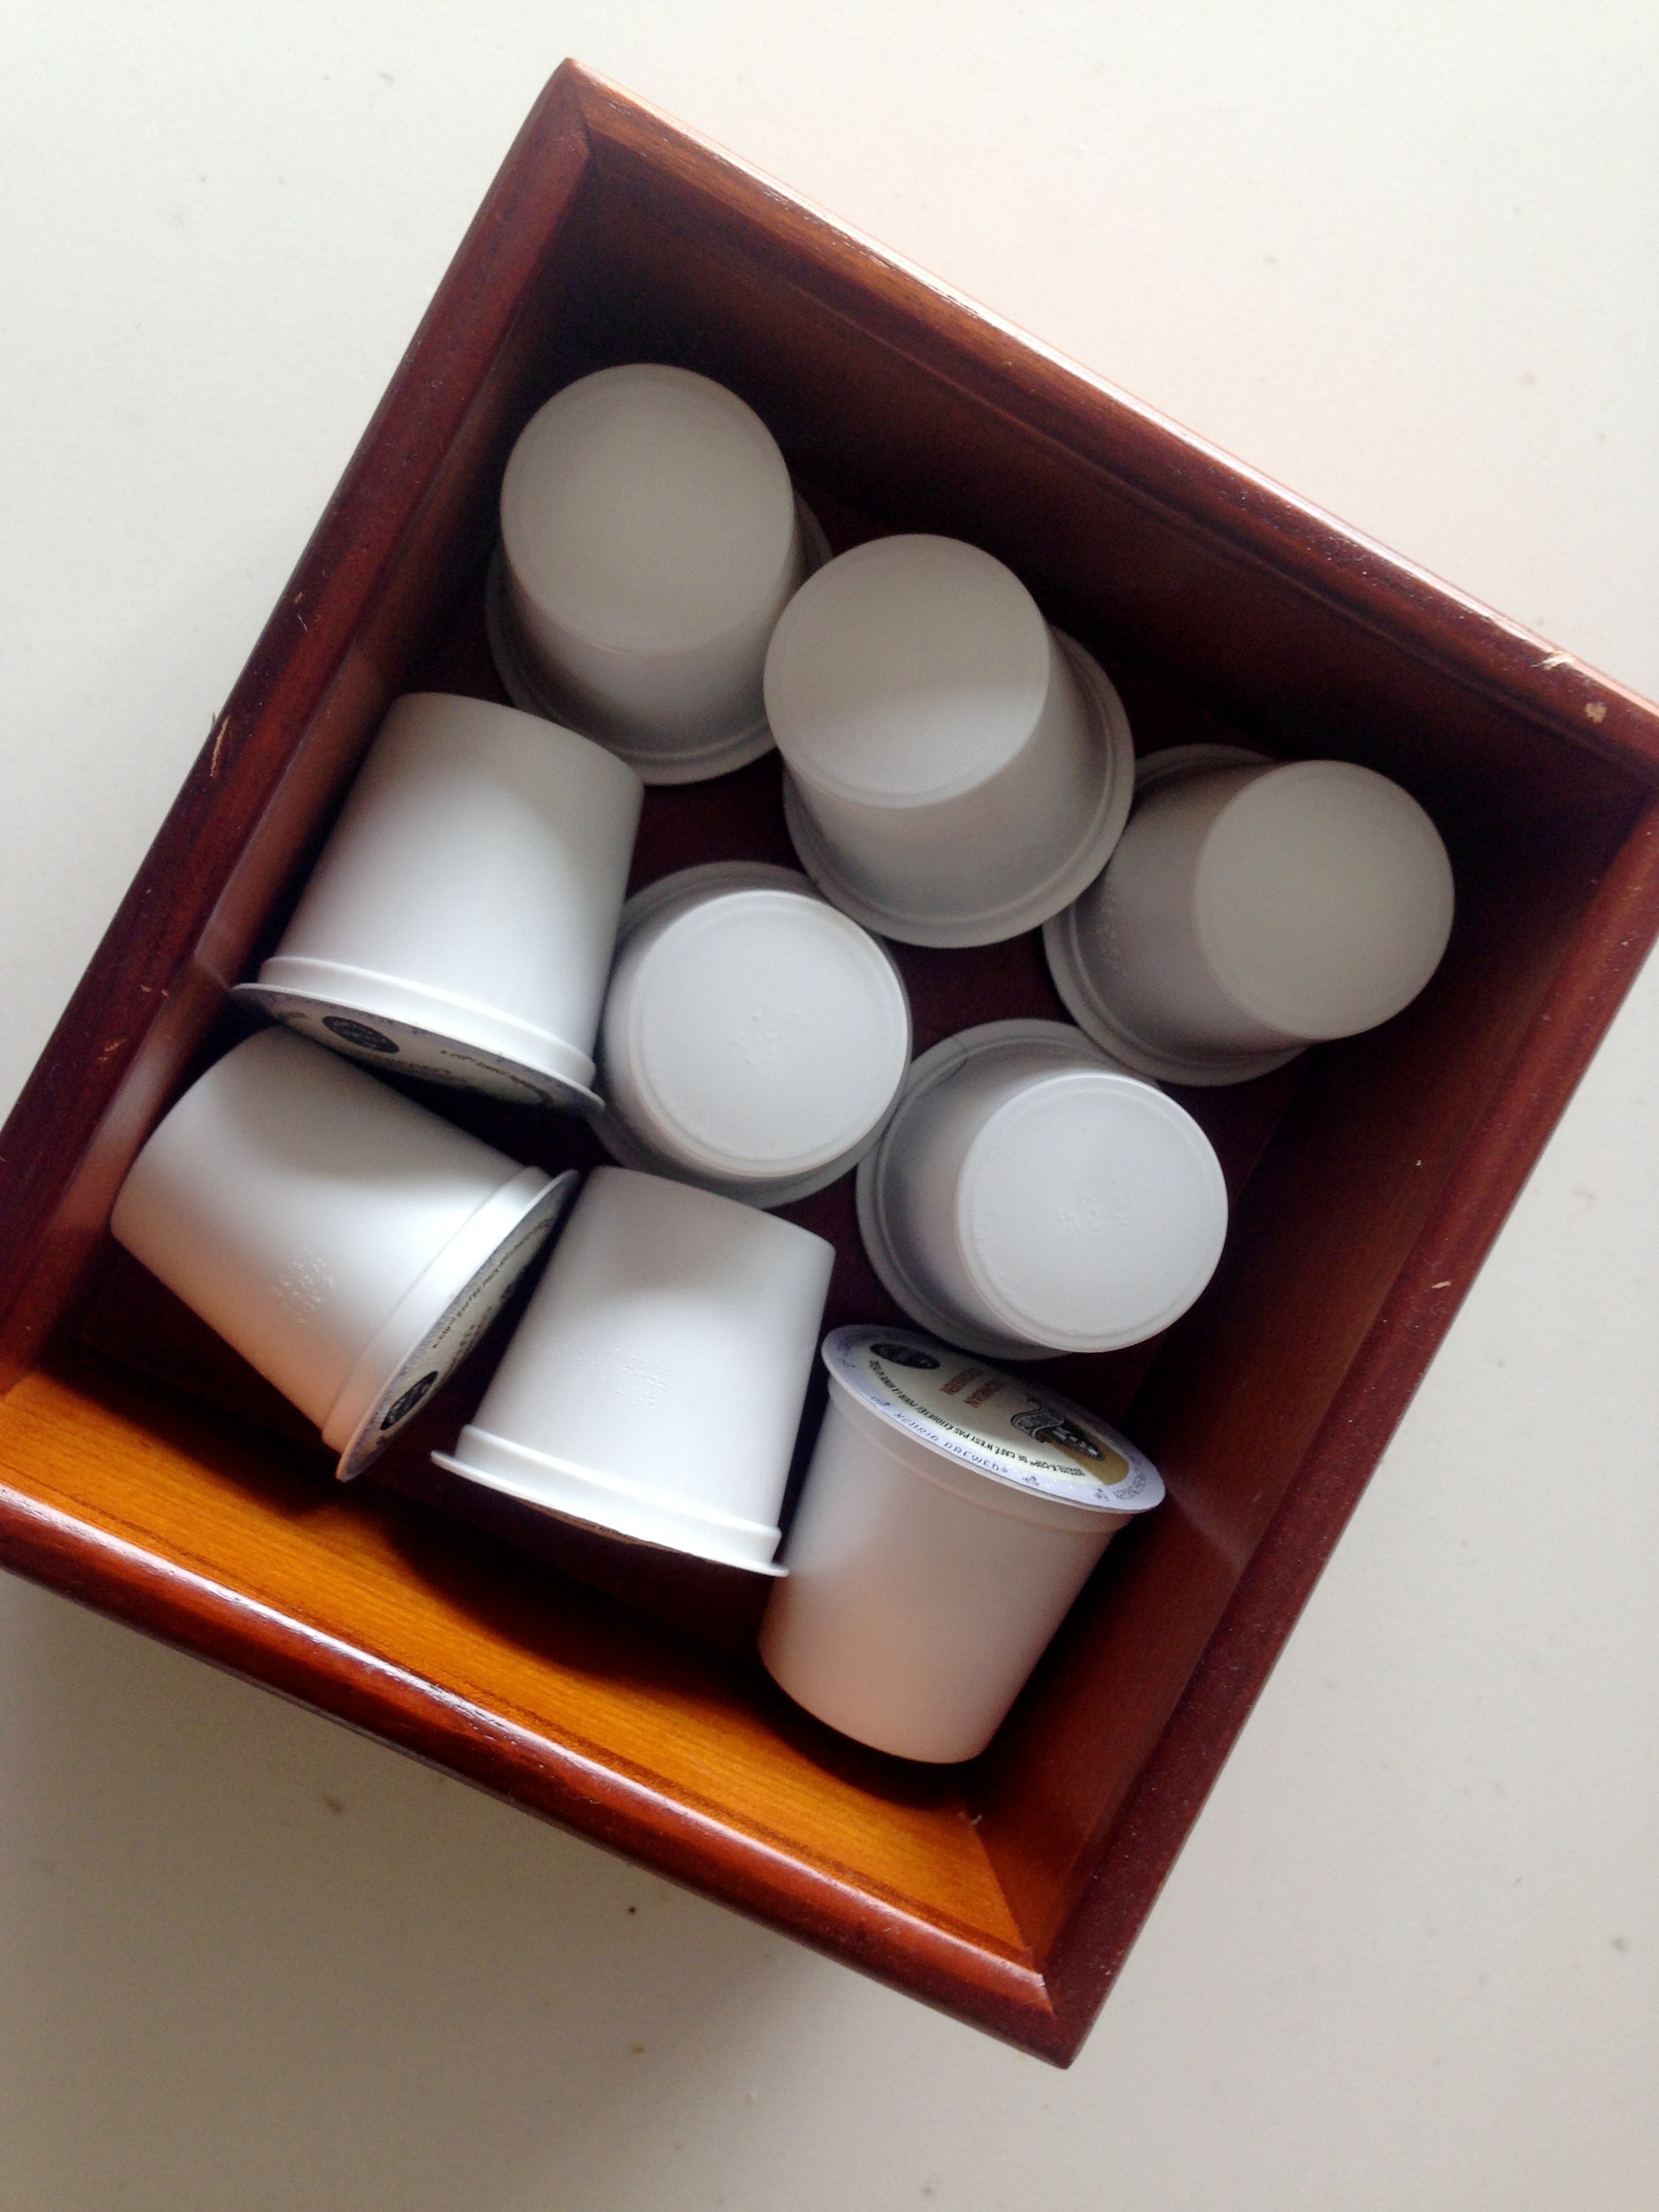
coffee, food, ceramic, lighting, material, art, shape